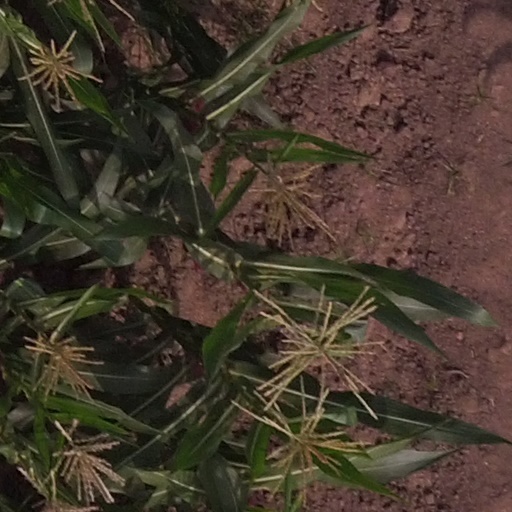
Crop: maize; corn